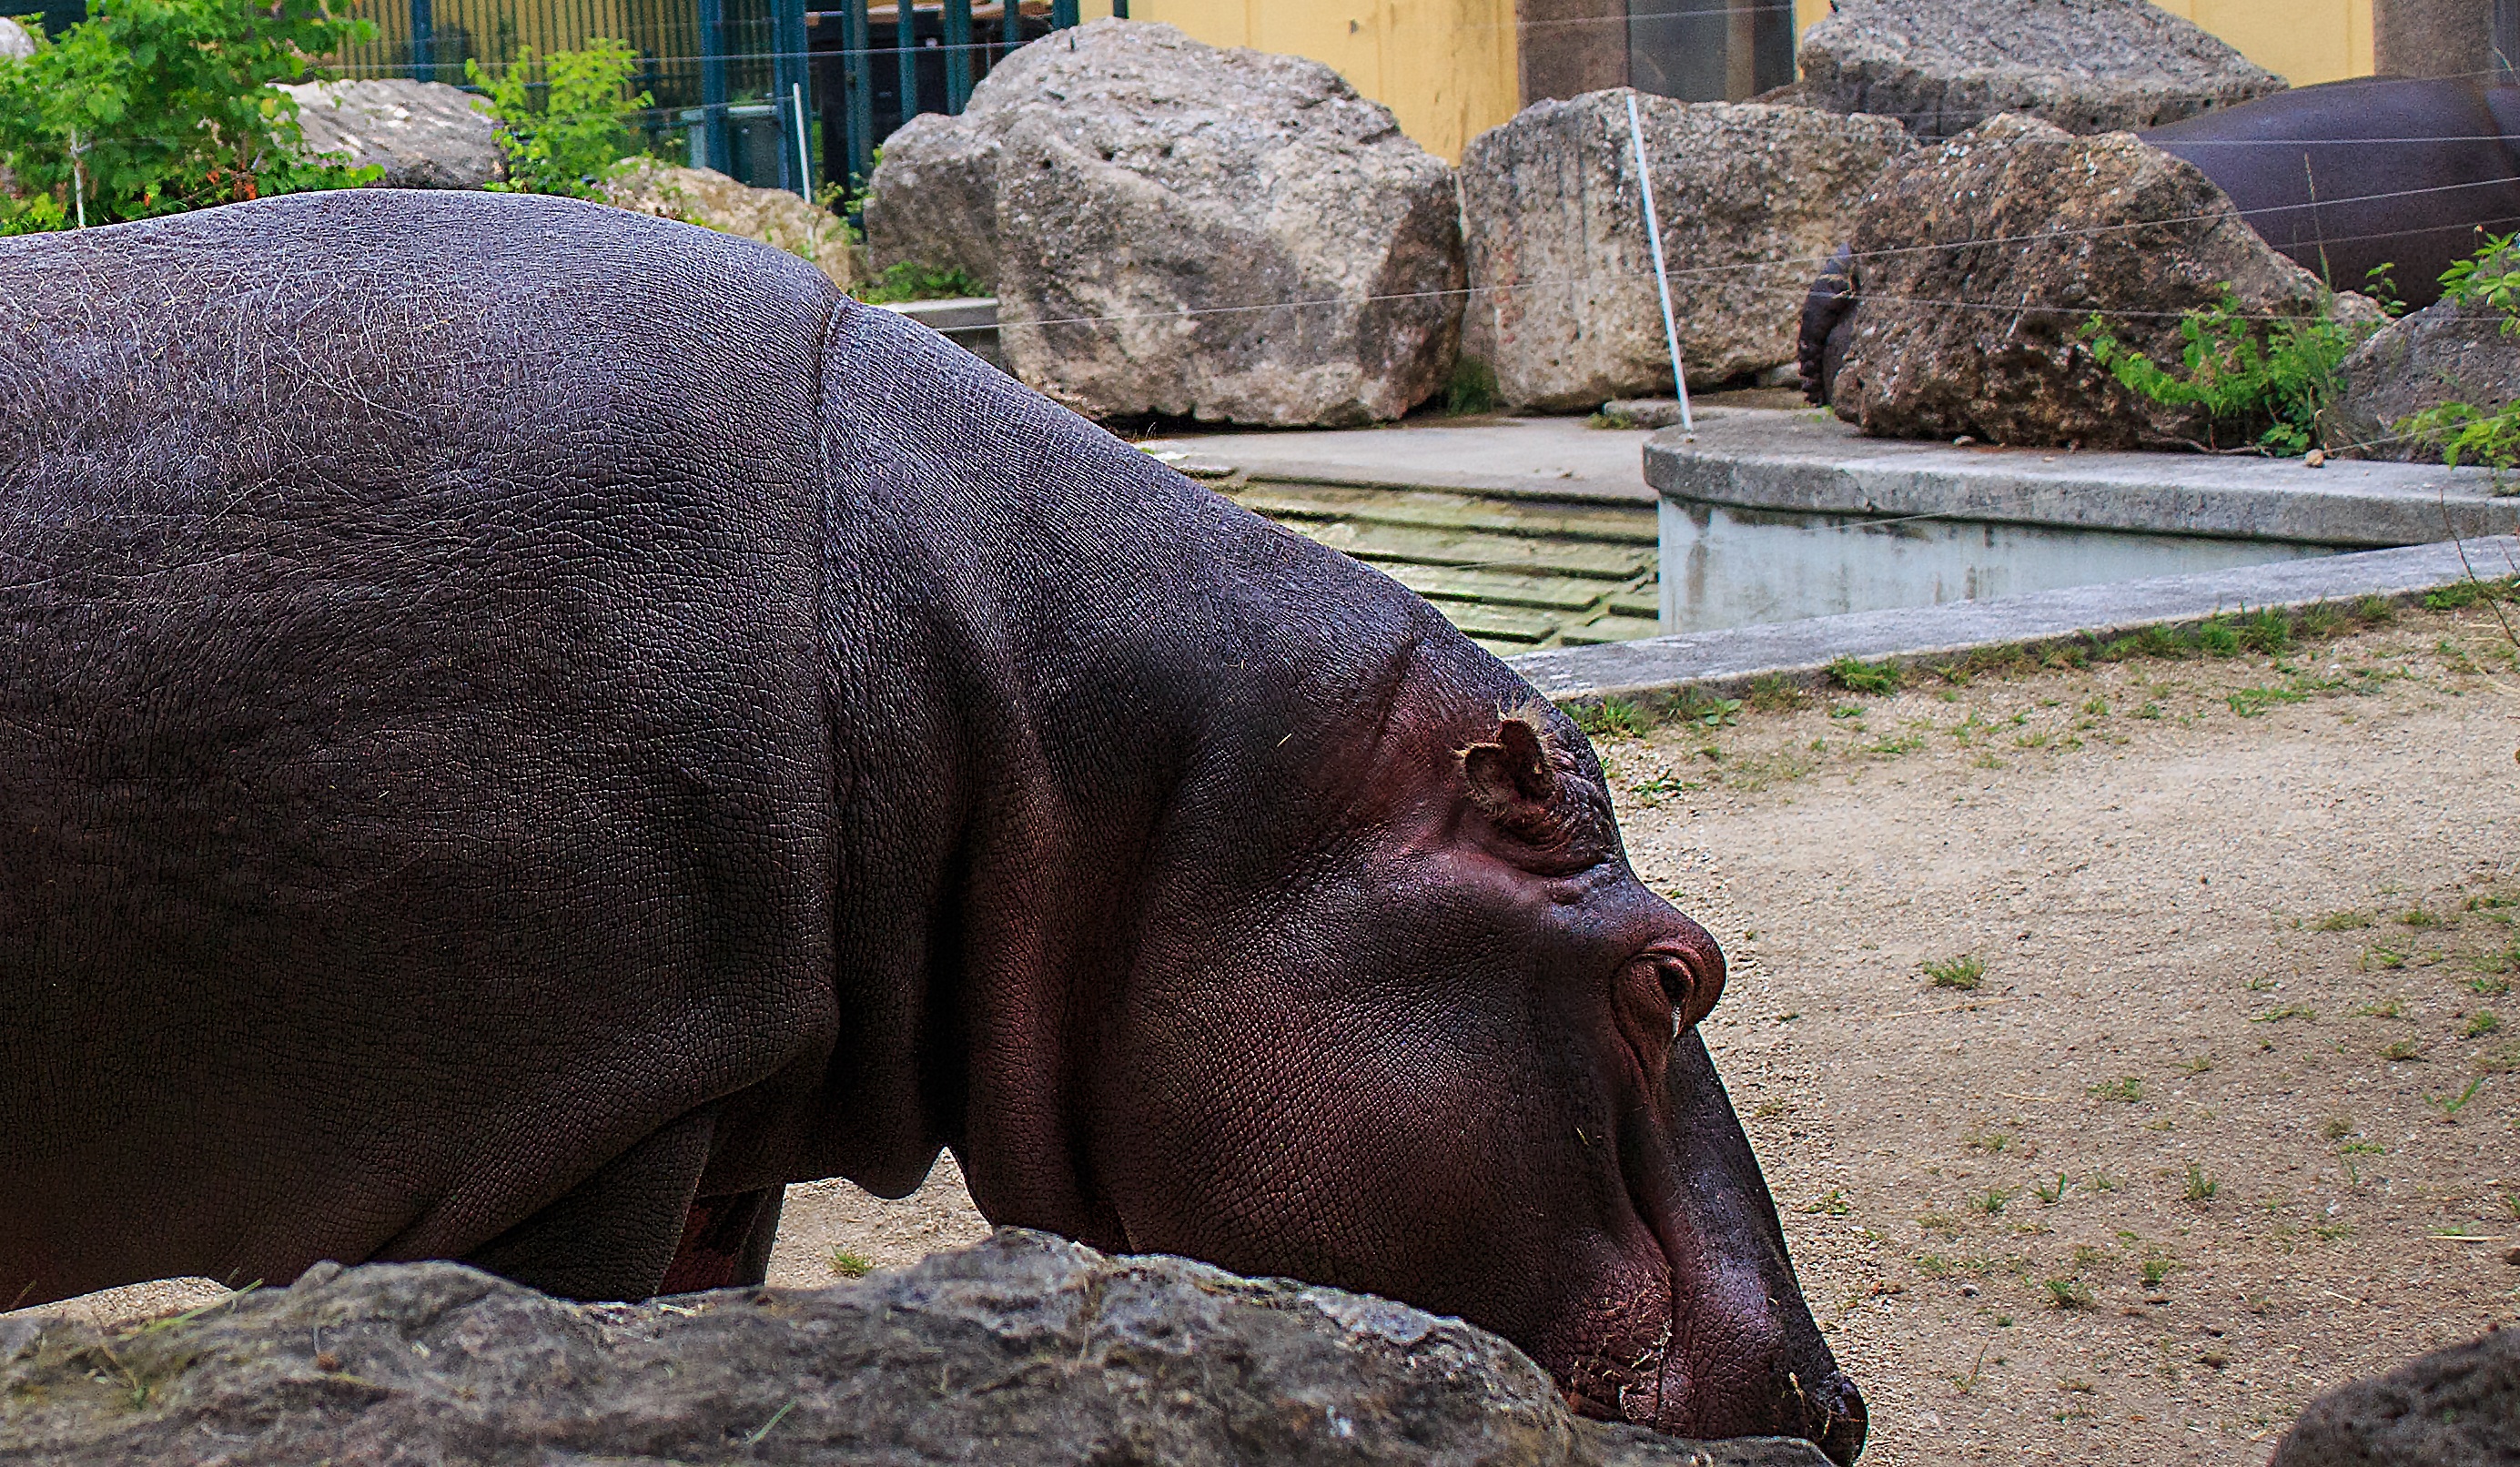
animal, recreation, wildlife, zoo, mammal, fauna, elephant, creature, hippopotamus, indian elephant, hippopotamus amphibius, outdoor recreation